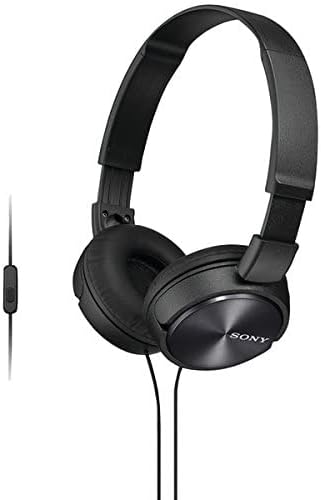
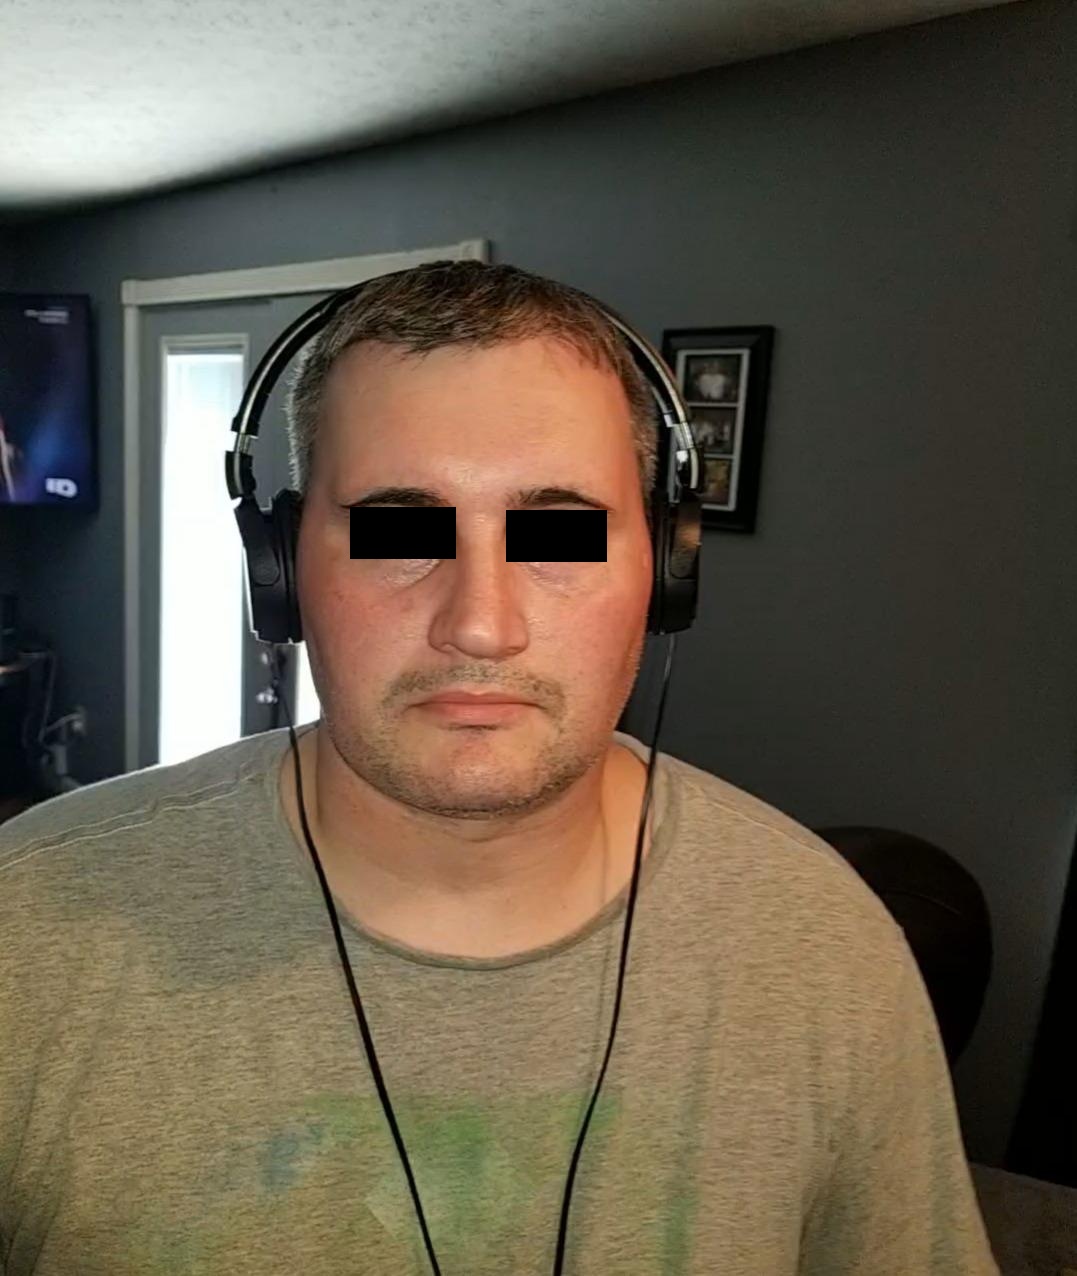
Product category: headphones
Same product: yes